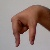
The image shows a hand gesture representing the letter 'Q' in Indian Sign Language.